Casea

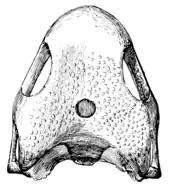
Illustration showing skull form above

All "Casea broilii" specimens come from a single fossiliferous pocket known as "Cacops" bone bed, located in Baylor County, Texas. This locality, discovered and excavated by Paul Miller in 1909 and 1910, is no longer accessible today because it was submerged in the 1920s after the construction of the Lake Kemp dam. The fossil pocket was about 3 m long, 1.8 m wide, and 60 cm thick. It was part of a red clay level interspersed between strata of the upper Arroyo Formation and the coarser sediments of the lower Vale Formation (two formations of the Clear Fork Group). Ammonoids faunas found in marine strata present at the base and top of the Clear Fork Group indicate that the three formations (Arroyo, Vale, and Choza) that compose it represent a relatively short geological duration corresponding to part of the Kungurian. The location and faunal composition of the "Cacops" bone bed indicate the existence of a distinct fauna that lived in a geographical area far from the floodplains and deltas of coastal regions, where lived the well known fauna from the more classical Lower Permian localities of North America. The "Casea" specimens were in association with very numerous specimens of the armoured and entirely terrestrial amphibian "Cacops" (more than 50 individuals are listed including ten skulls, hence the name of the bone bed), a dozen skeletons of the Varanopidae "Varanops", and fragments of "Seymouria" and "Captorhinus". Many of the bones were covered with a very thin layer of cemented clay; others were more or less cemented together in nodular masses. Most of the skeletons were lying on their belly, but some were found on their backs. On most of the skeletons the limbs were articulated. In others, the phalanges of the feet were more or less dispersed, and the tail or the entire limbs were disarticulated. It appears from the position of the skeletons and the conditions of deposition that the bodies underwent very little disturbance after the death of the animals. For Williston, these animals would have died in a pool of stagnant and perennial water. The corpses piled on top of each other in successive layers would correspond to an accumulation spread over several generations. However, no taphonomic study of the site has been published, and given the inaccessibility of the locality today it is difficult to say more.